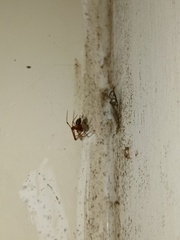
Species: Parasteatoda_tepidariorum